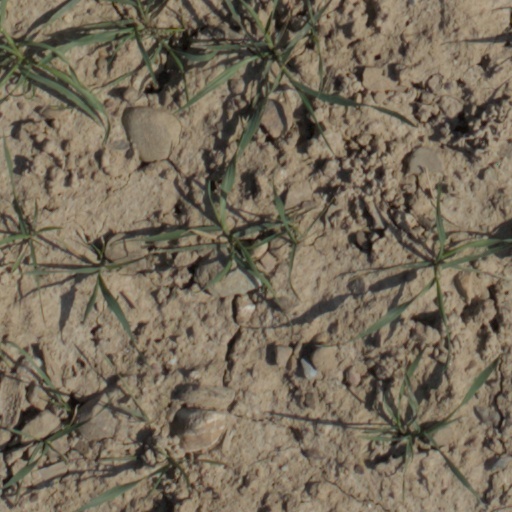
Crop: wheat